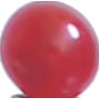
Label: Redcurrant 1